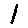
Label: 1